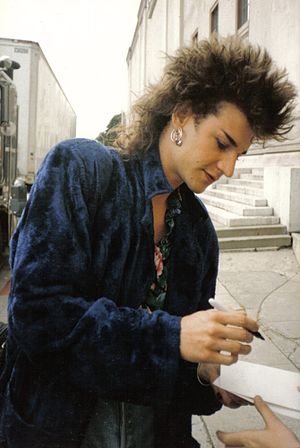
Daniel Ash / Diskografi
Daniel Ash med Love and Rockets i 1986.
Daniel Ash er en britisk musiker, sangskriver og sanger.